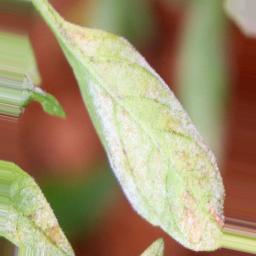
Label: powdery mildew